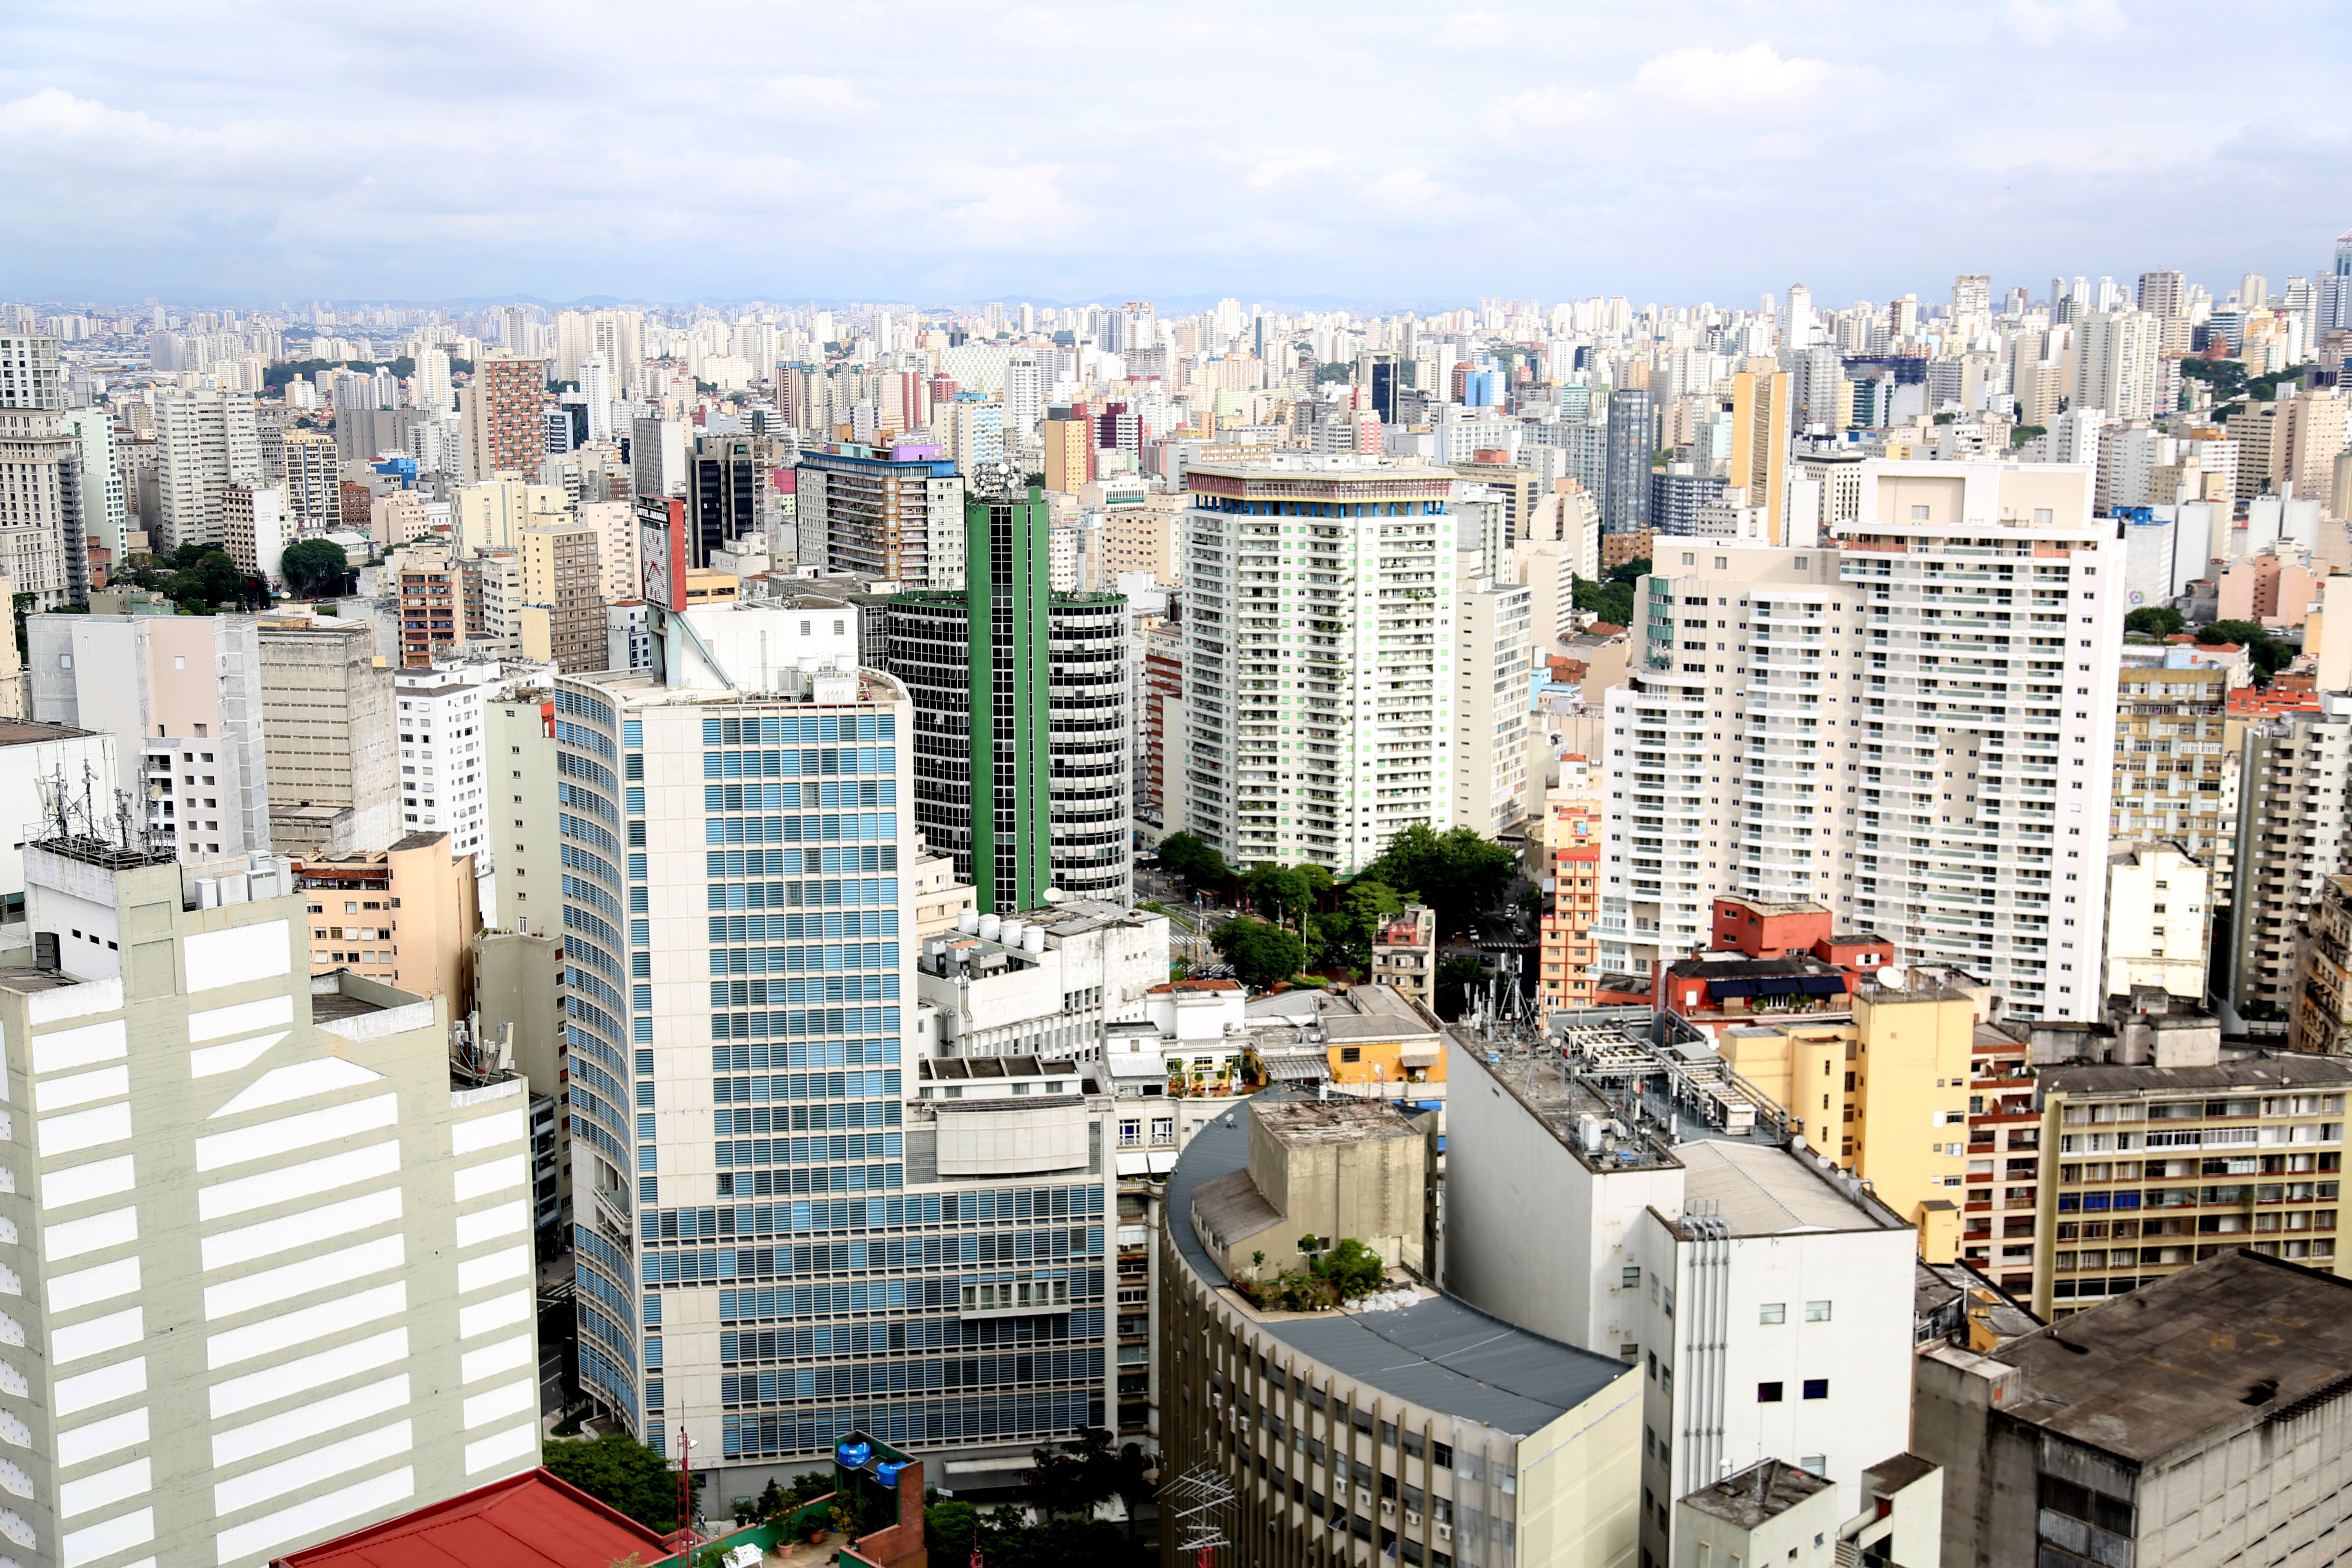
architecture, skyline, city, skyscraper, urban, cityscape, downtown, tower, tower block, buildings, vista, brazil, metropolis, condominium, neighbourhood, sao paulo, bird's eye view, aerial photography, tourist point, urban area, residential area, downtown's o paulo, geographical feature, human settlement, metropolitan area